Senones, Vosges

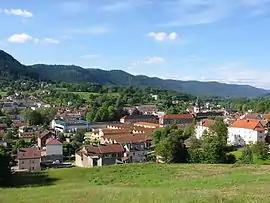
View of the center of Senones

Senones is a commune in the Vosges department in Grand Est in northeastern France. It is the location of the former Senones Abbey, founded around 640. The belltower of the abbey church dates from the 12th century, most of the other surviving buildings date from the 18th and 19th century.